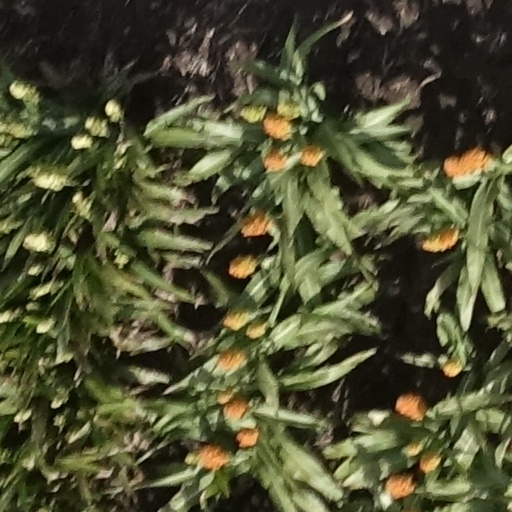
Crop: sorghum